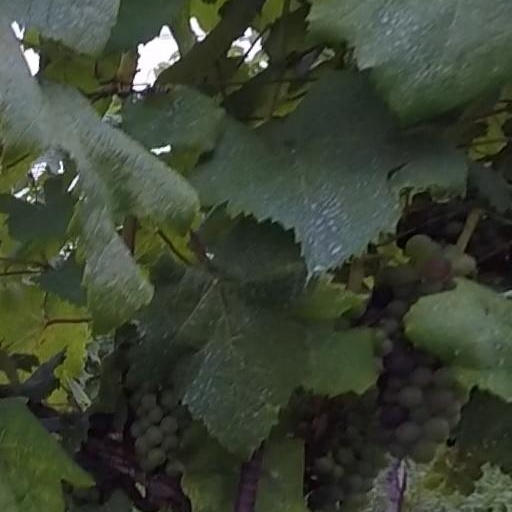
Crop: grape